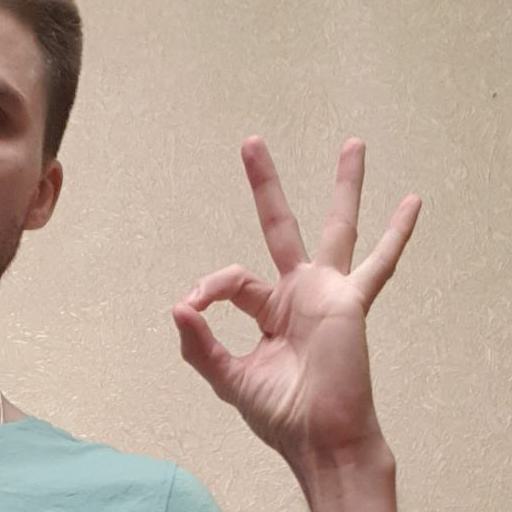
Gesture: ok